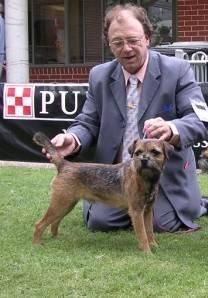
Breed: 206-n000007-Border_terrier